Discobolus

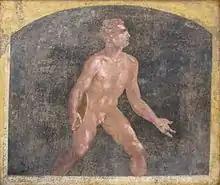
Roman discus thrower from Stabiae, Villa Arianna, 1st century AD

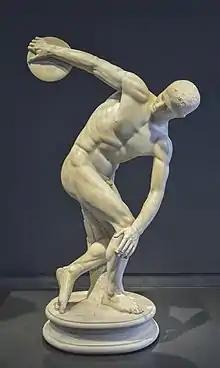
A "Discobolus" in the National Roman Museum in Palazzo Massimo alle Terme.

Myron's "Discobolus" was long known from descriptions, such as the dialogue in Lucian of Samosata's work "Philopseudes":